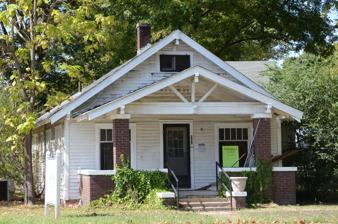
Building: Elm Street House
Country: United States of America
Year built: 1925
Historic house in Arkansas, United States For the fictional location, see 1428 Elm Street . United States historic place Elm Street House U.S. National Register of Historic Places Location in Arkansas Show map of Arkansas Location in United States Show map of the United States Location Elm St., Bald Knob, Arkansas Coordinates 35°18′37″N 91°34′7″W / 35.31028°N 91.56861°W / 35.31028; -91.56861 Area less than one acre Built 1925 ( 1925 ) Architectural style Bungalow/craftsman MPS White County MPS NRHP reference No. 91001269 Added to NRHP September 13, 1991 The Elm Street House is a historic house on Elm Street in Bald Knob, Arkansas .  It is a single-story wood-frame structure, with an irregular plan that has intersecting gabled roof elements.  It is finished in weatherboard and rests on a brick foundation.  It has Craftsman features, including exposed rafter ends on the eaves and porch, and brick piers supporting the gabled front porch.  Built about 1925, it is one of White County's best preserved examples of Craftsman architecture. The house was listed on the National Register of Historic Places in 1991. See also National Register of Historic Places listings in White County, Arkansas References